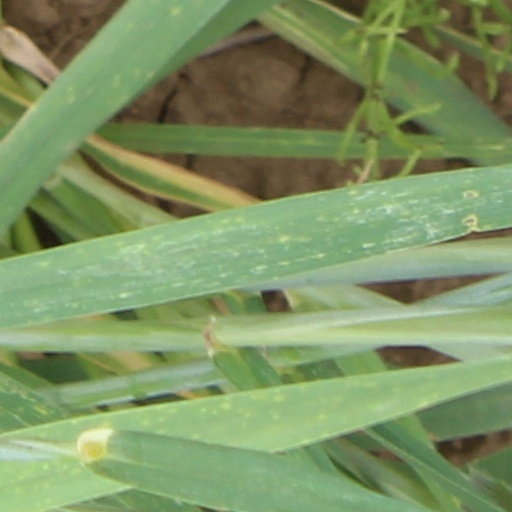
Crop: wheat